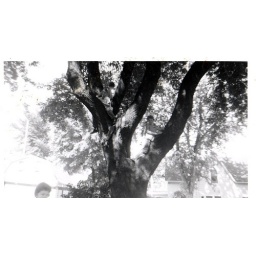
The Haynes girls & the Goess boys In and by the yard tree